James V. Selna

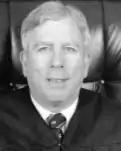

James V. Selna (born February 22, 1945) is a senior United States district judge of the United States District Court for the Central District of California.